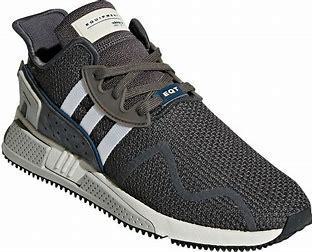
Brand: Adidas
Model: EQT Cushion Adv